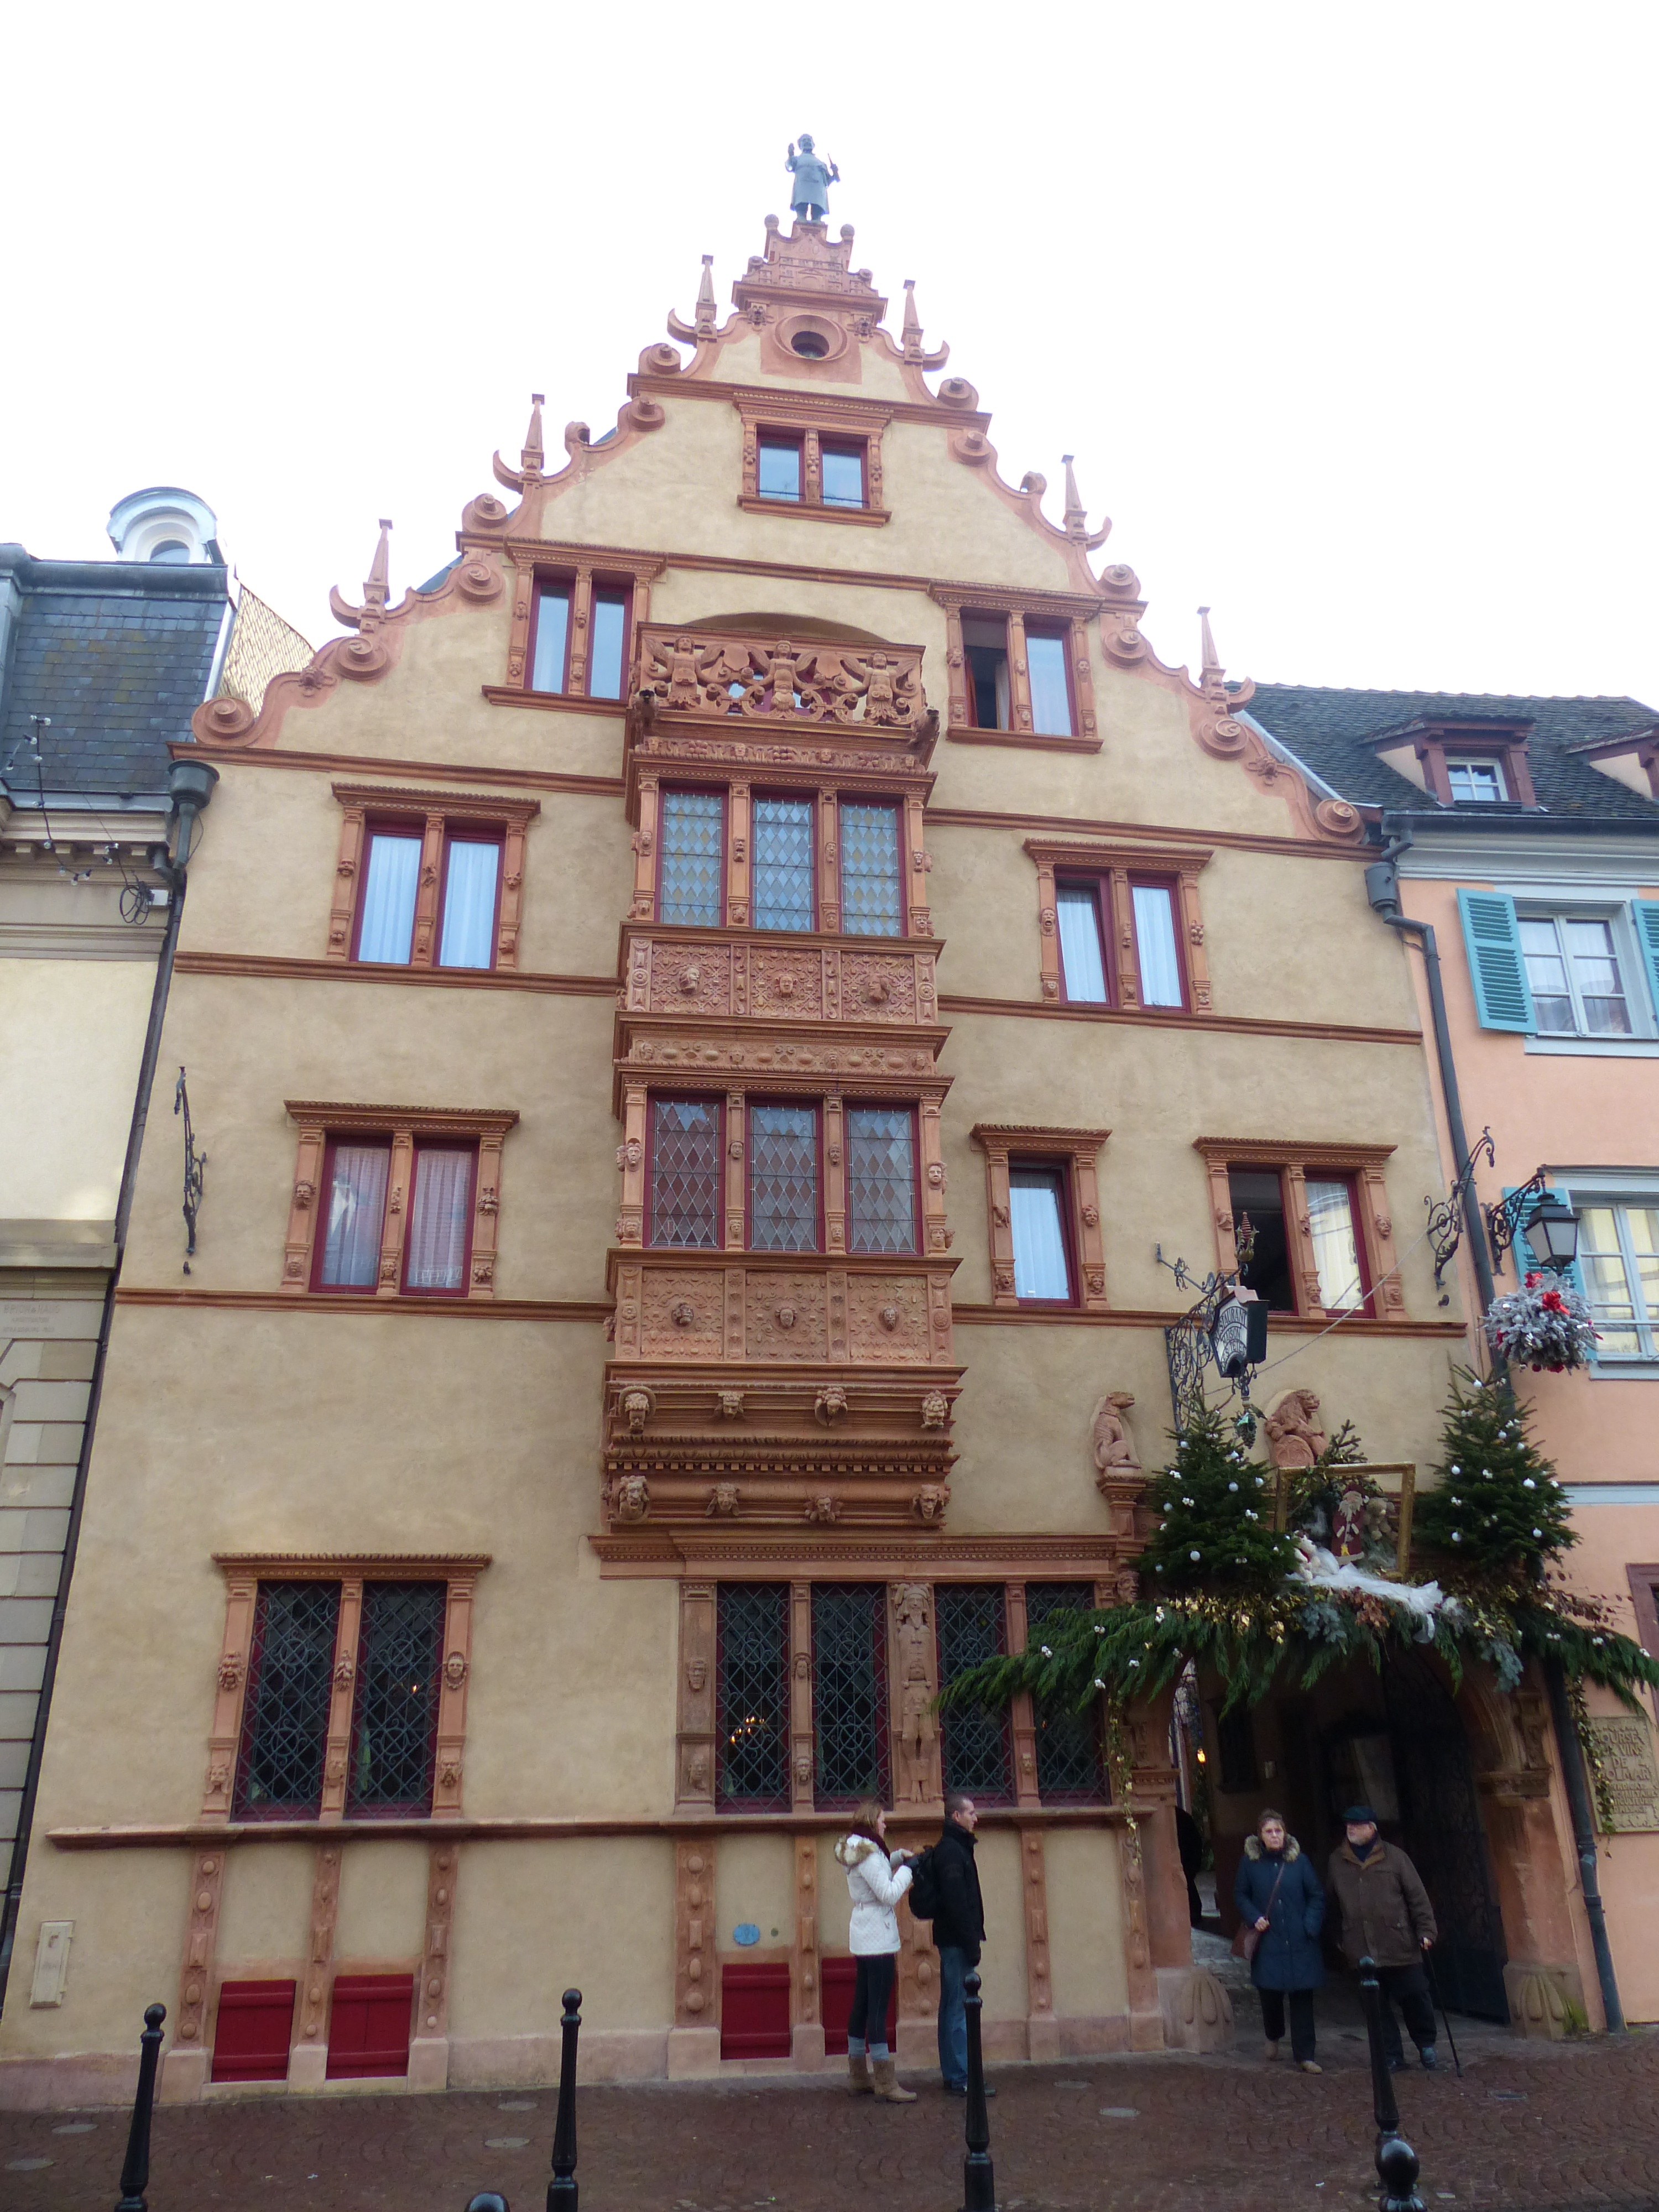
architecture, town, building, downtown, plaza, landmark, facade, property, old town, colmar, neighbourhood, gable